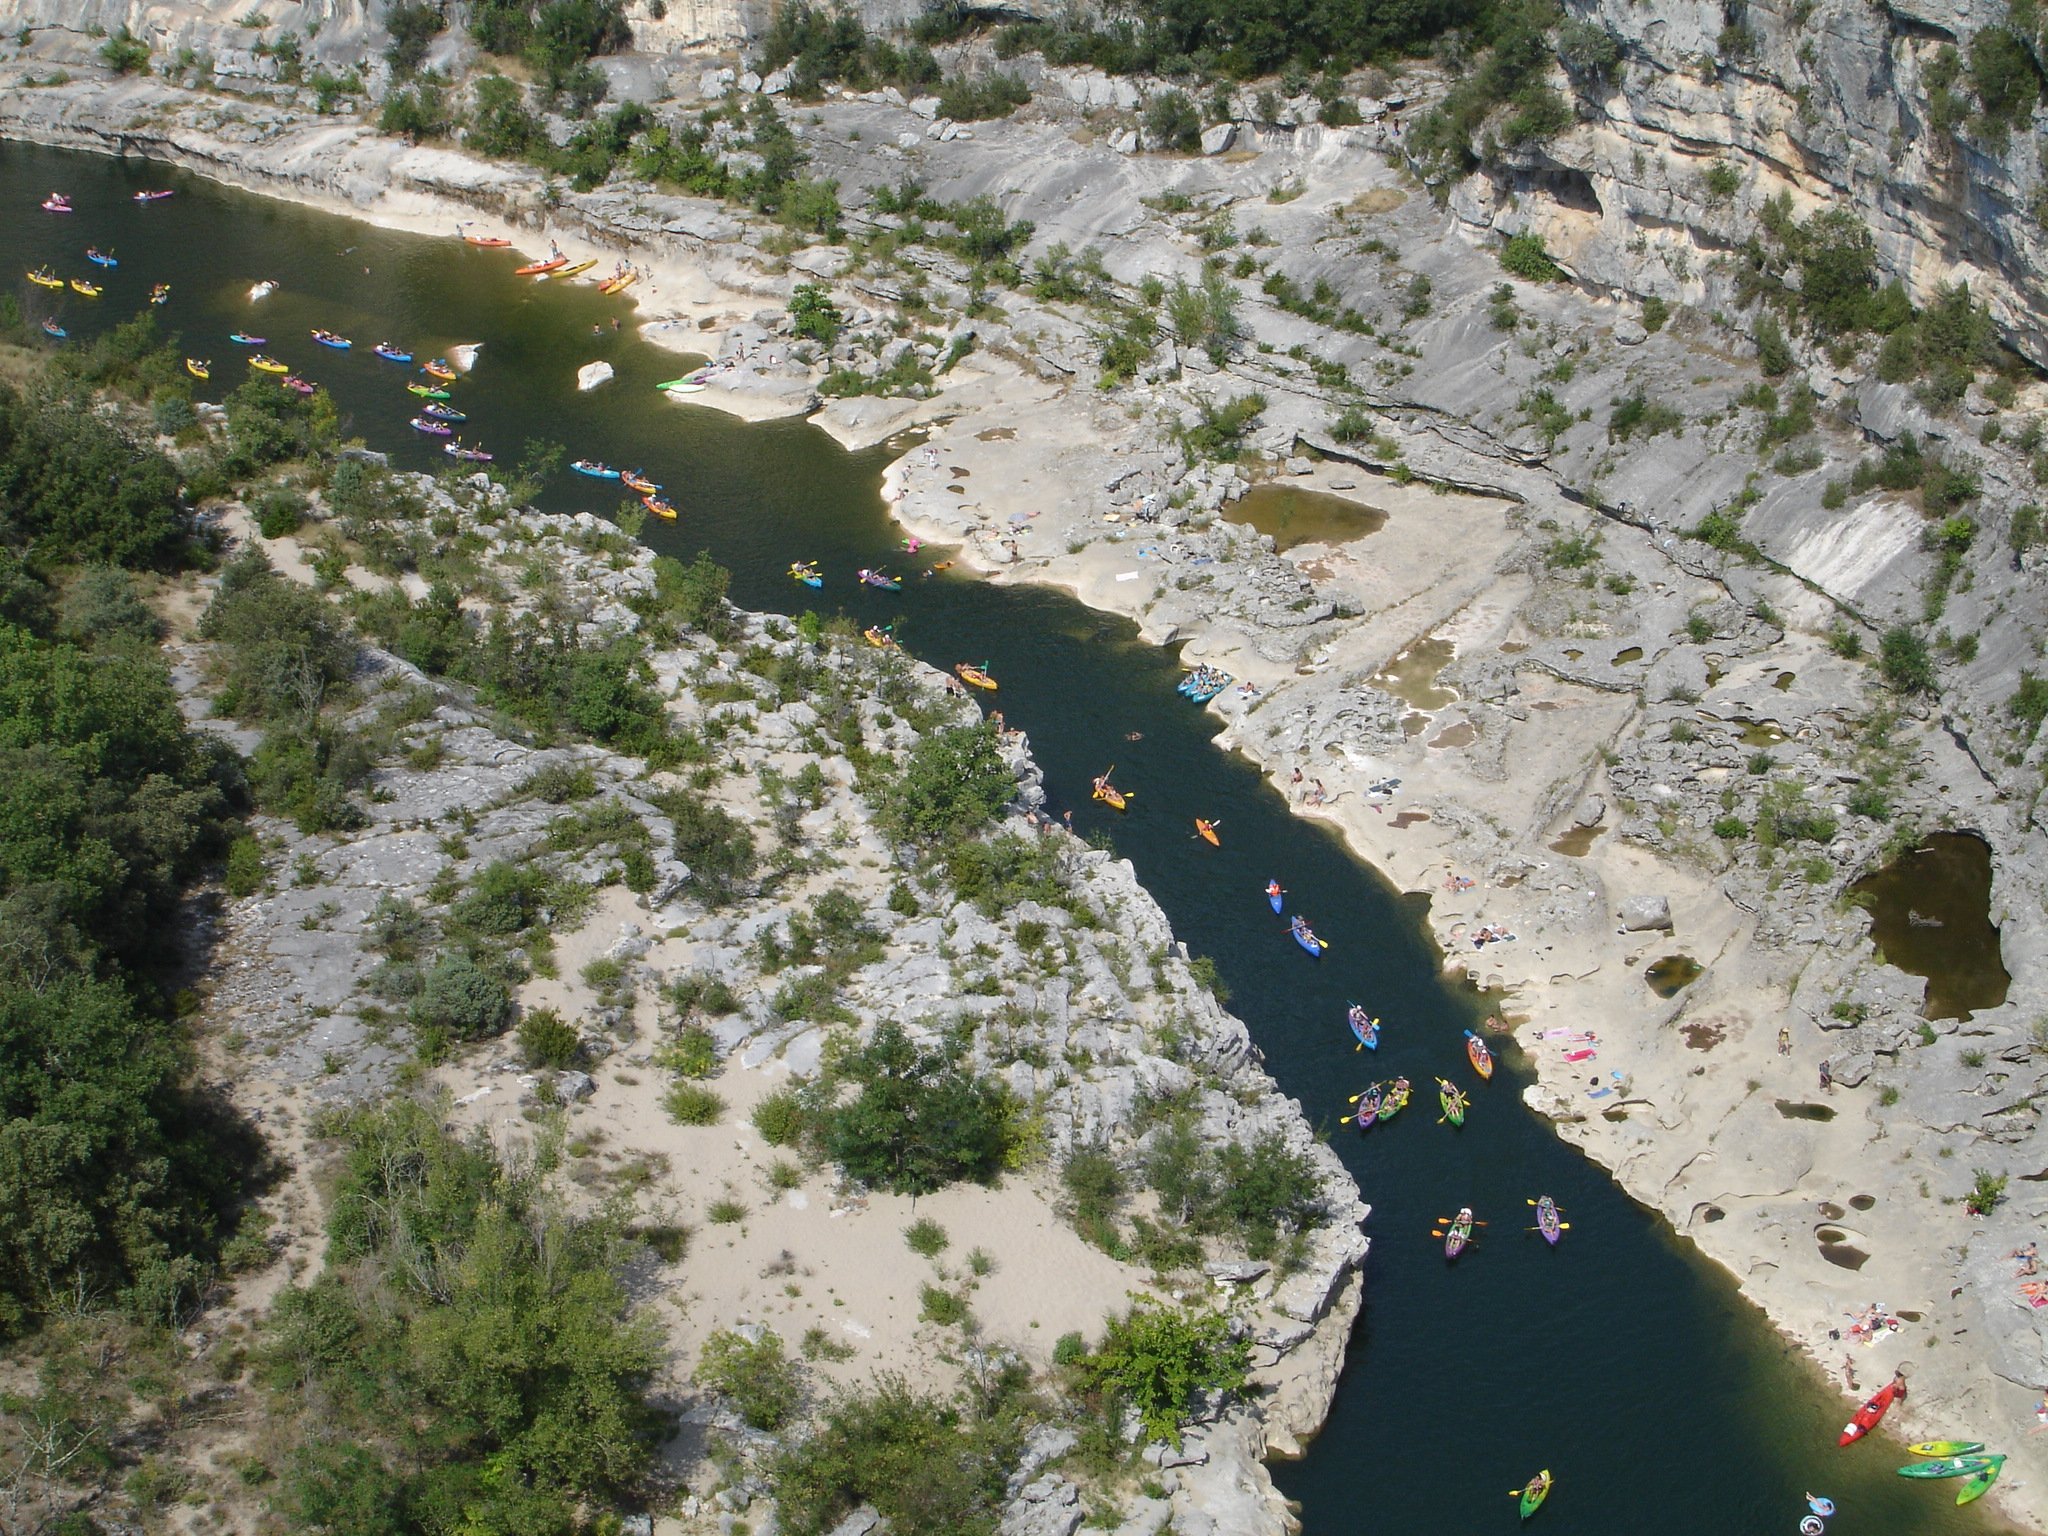
water, adventure, river, mountain range, cliff, france, boot, paddle, holiday, extreme sport, terrain, ridge, waterway, ardeche, canoeing, aerial photography, mountain pass, paddler, canoeist, geological phenomenon